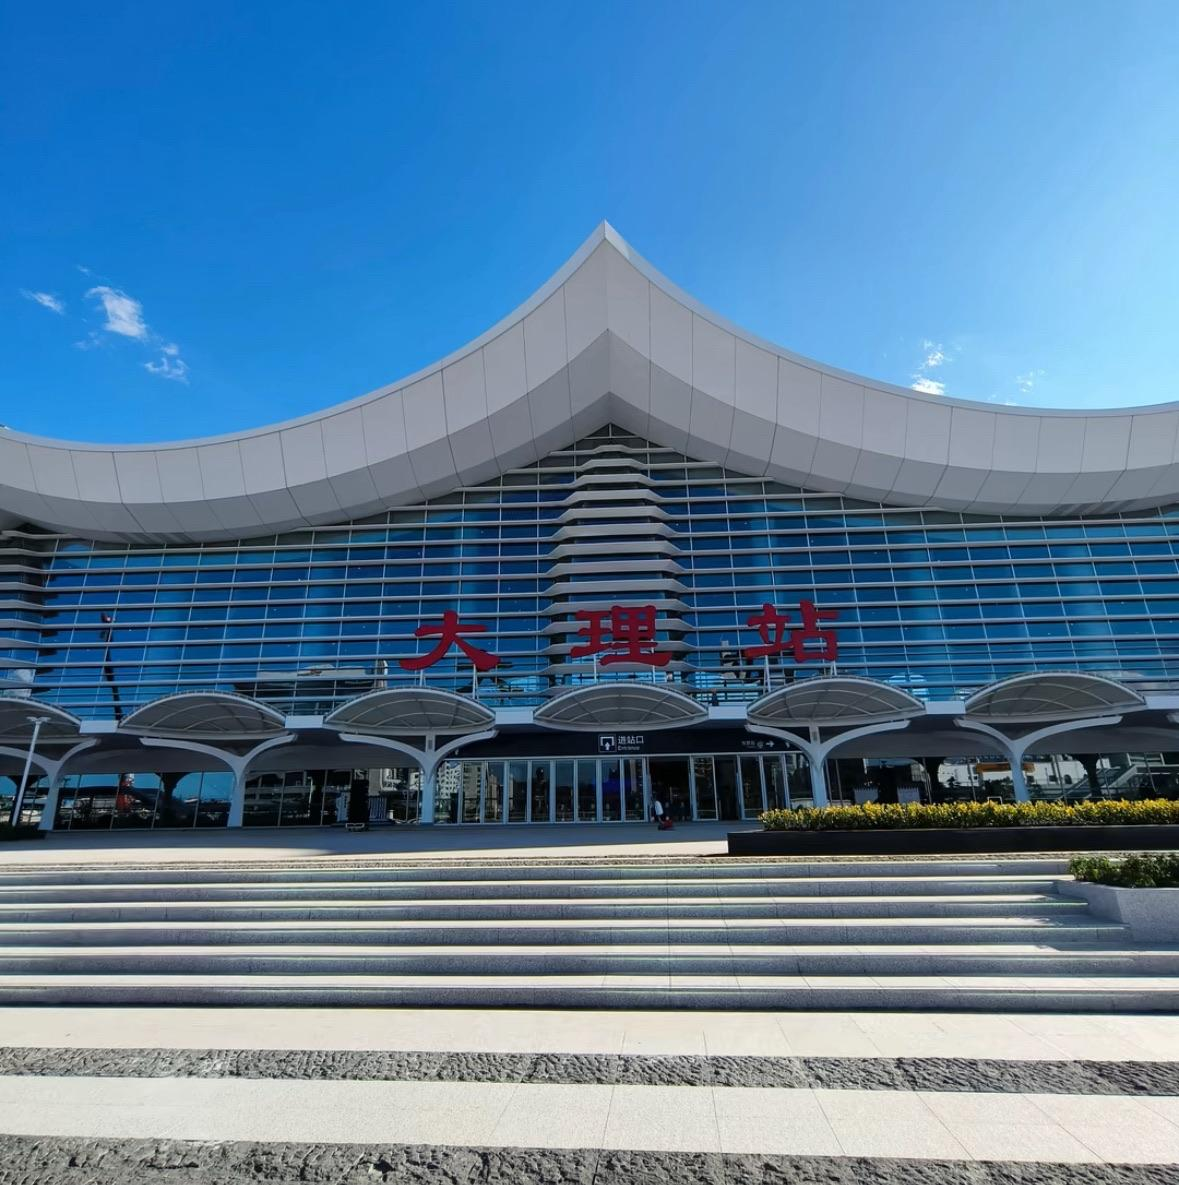
地标名称：大理站
所在城市：大理白族自治州·大理市